García de Medrano y Álvarez de los Ríos

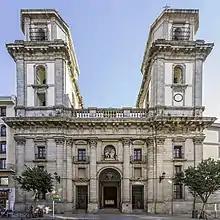
Main facade of the Colegiata de San Isidro

In the late 1670s, García de Medrano played a key role as a minister of justice and royal councilor during the delicate political maneuvers surrounding the rebellious movements and personal affairs of Marie Mancini, Princess of Paliano, niece of Cardinal Mazarin and former love interest of Louis XIV.